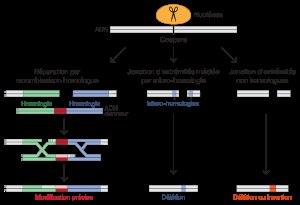
L'édition génomique ou modification localisée de séquence génomique regroupe un ensemble de techniques de manipulation du génome visant à la modification du matériel génétique. Ces techniques sont plus précises et ciblées que les techniques OGM historiques qui voient ces organismes transformés par transgenèse qui introduit des modifications génétiques au niveau d'un site « au hasard » dans le génome.